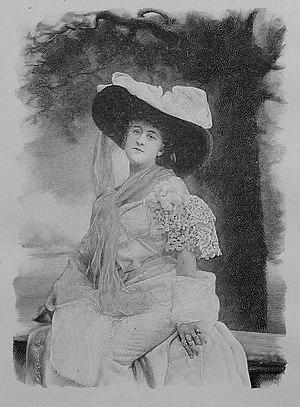
Nicolette Hennique est une poétesse française.